Sky position (RA, Dec in degrees): 129.978, 9.03
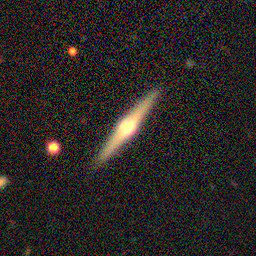
Galaxy morphology: Edge-on Galaxies with Bulge